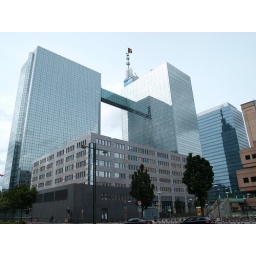
Belgium, office towers with bridge in North Brussels